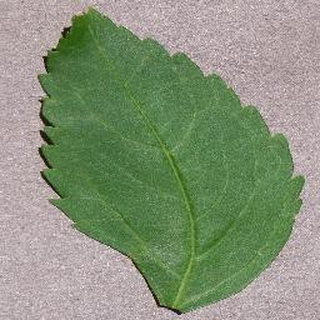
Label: healthy_cherry